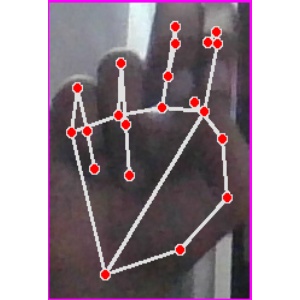
अक्षर: ह